Dave McClain (drummer)

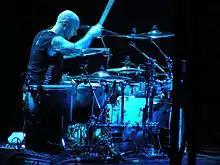
McClain performing in 2009

"In the Blood of Virgins", Metal Massacre VII (Metal Blade Records, 1986)